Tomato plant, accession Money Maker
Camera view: horizontal (90 deg, fisheye); turntable rotation: 300 degrees
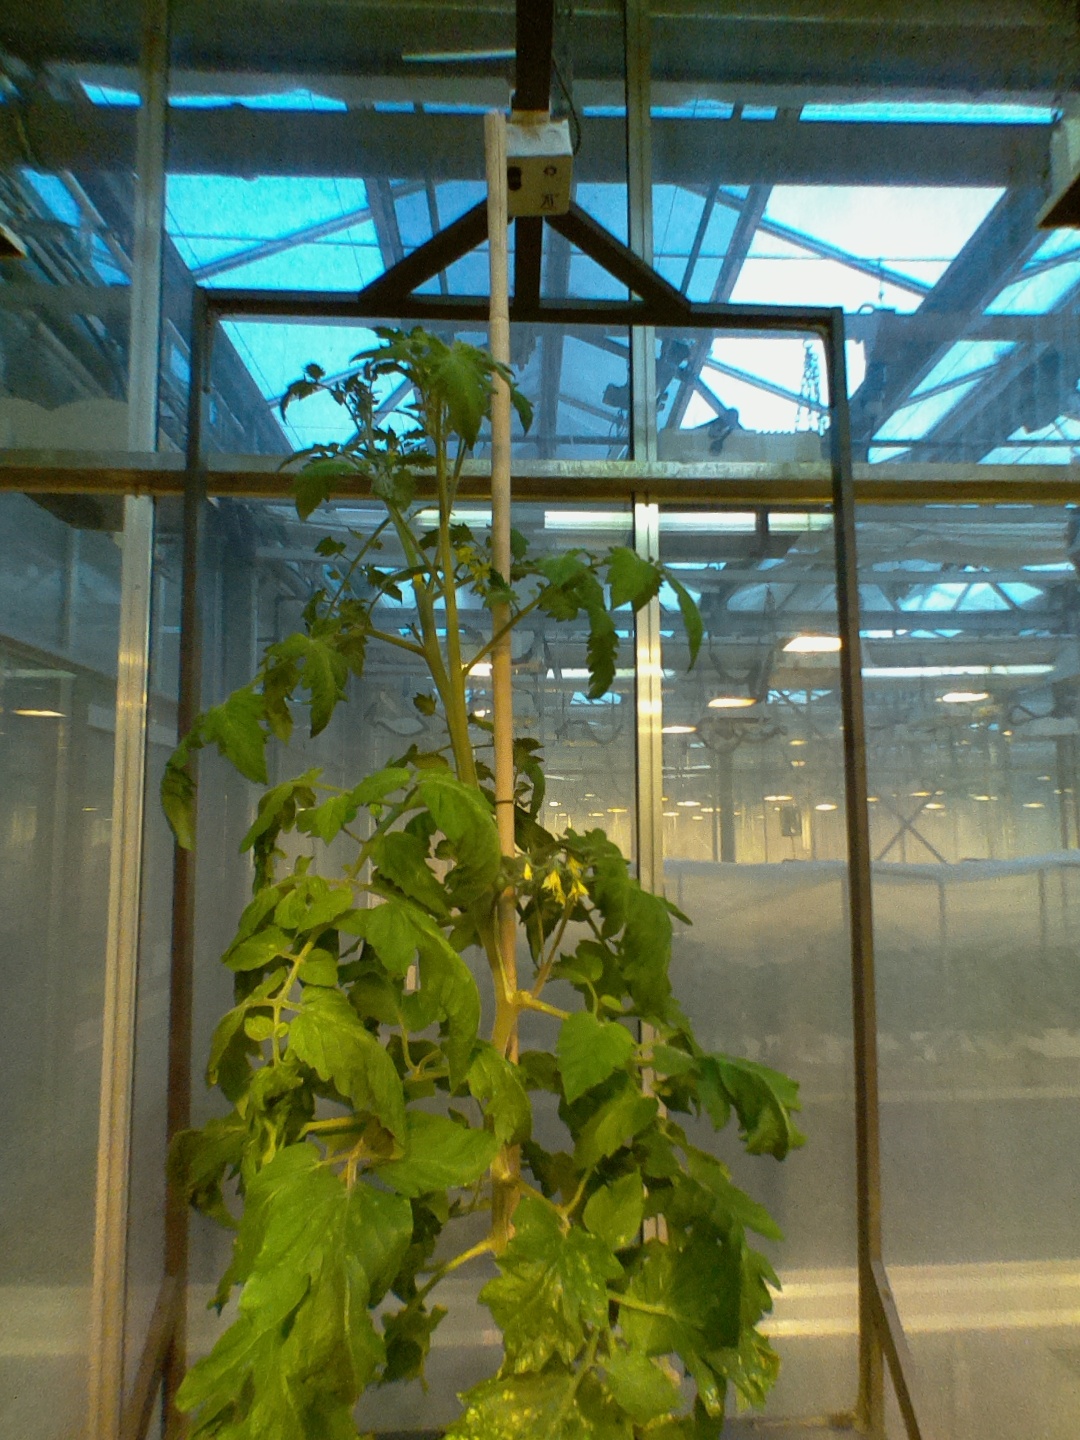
BBCH growth stage 70: Fruits at the main stem or branches visibles